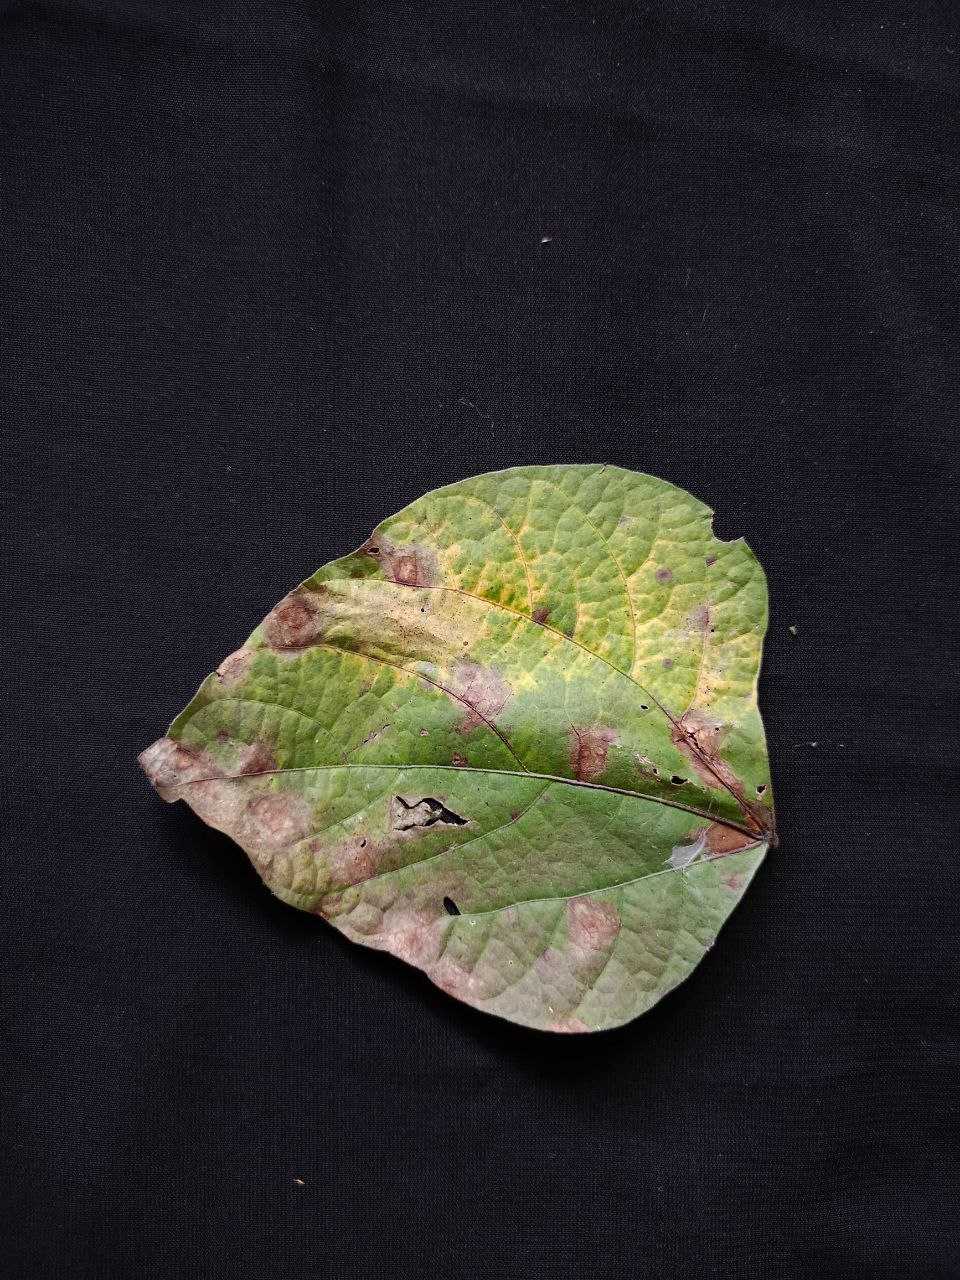
Crop: bean
Leaf condition: Blight